Hilma Angered Strandberg

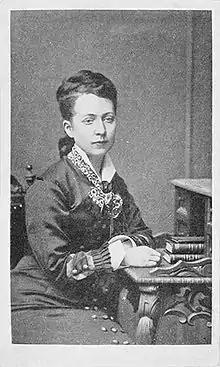
Hilma Angered Strandberg (circa 1890)

Elisabet Kristina Hilma Angered Strandberg (June 10, 1855 in Stockholm - January 23, 1927 in Meran), was a Swedish writer. She mostly wrote under the name Hilma Strandberg of the pseudonym, "Lilian".